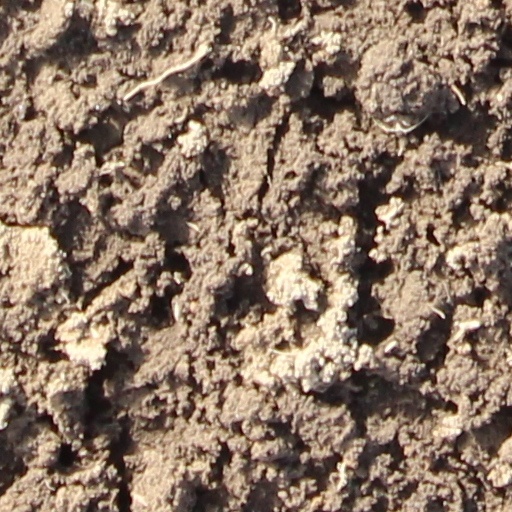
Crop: wheat